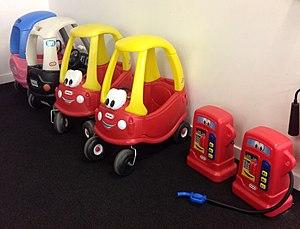
Little Tikes est un fabricant américain de jouets pour enfants dont le siège social et son usine sont situés à Hudson, en Ohio. La société dispose également d'autres usines en Asie et en Europe.